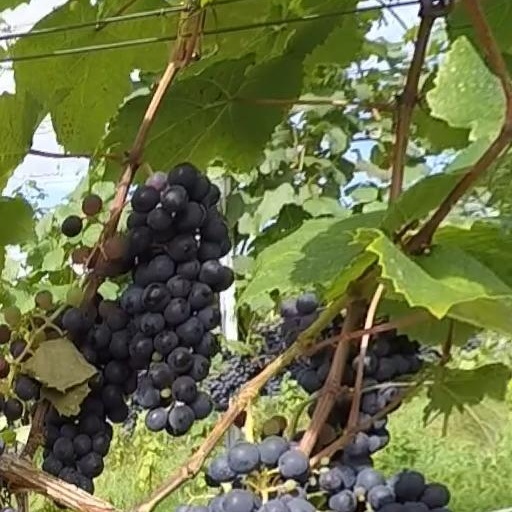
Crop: grape